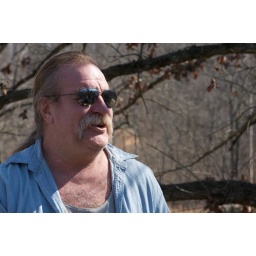
Built in honor of his departed daughter, Shelby Ravelette has been building this castle over the last 20 years.